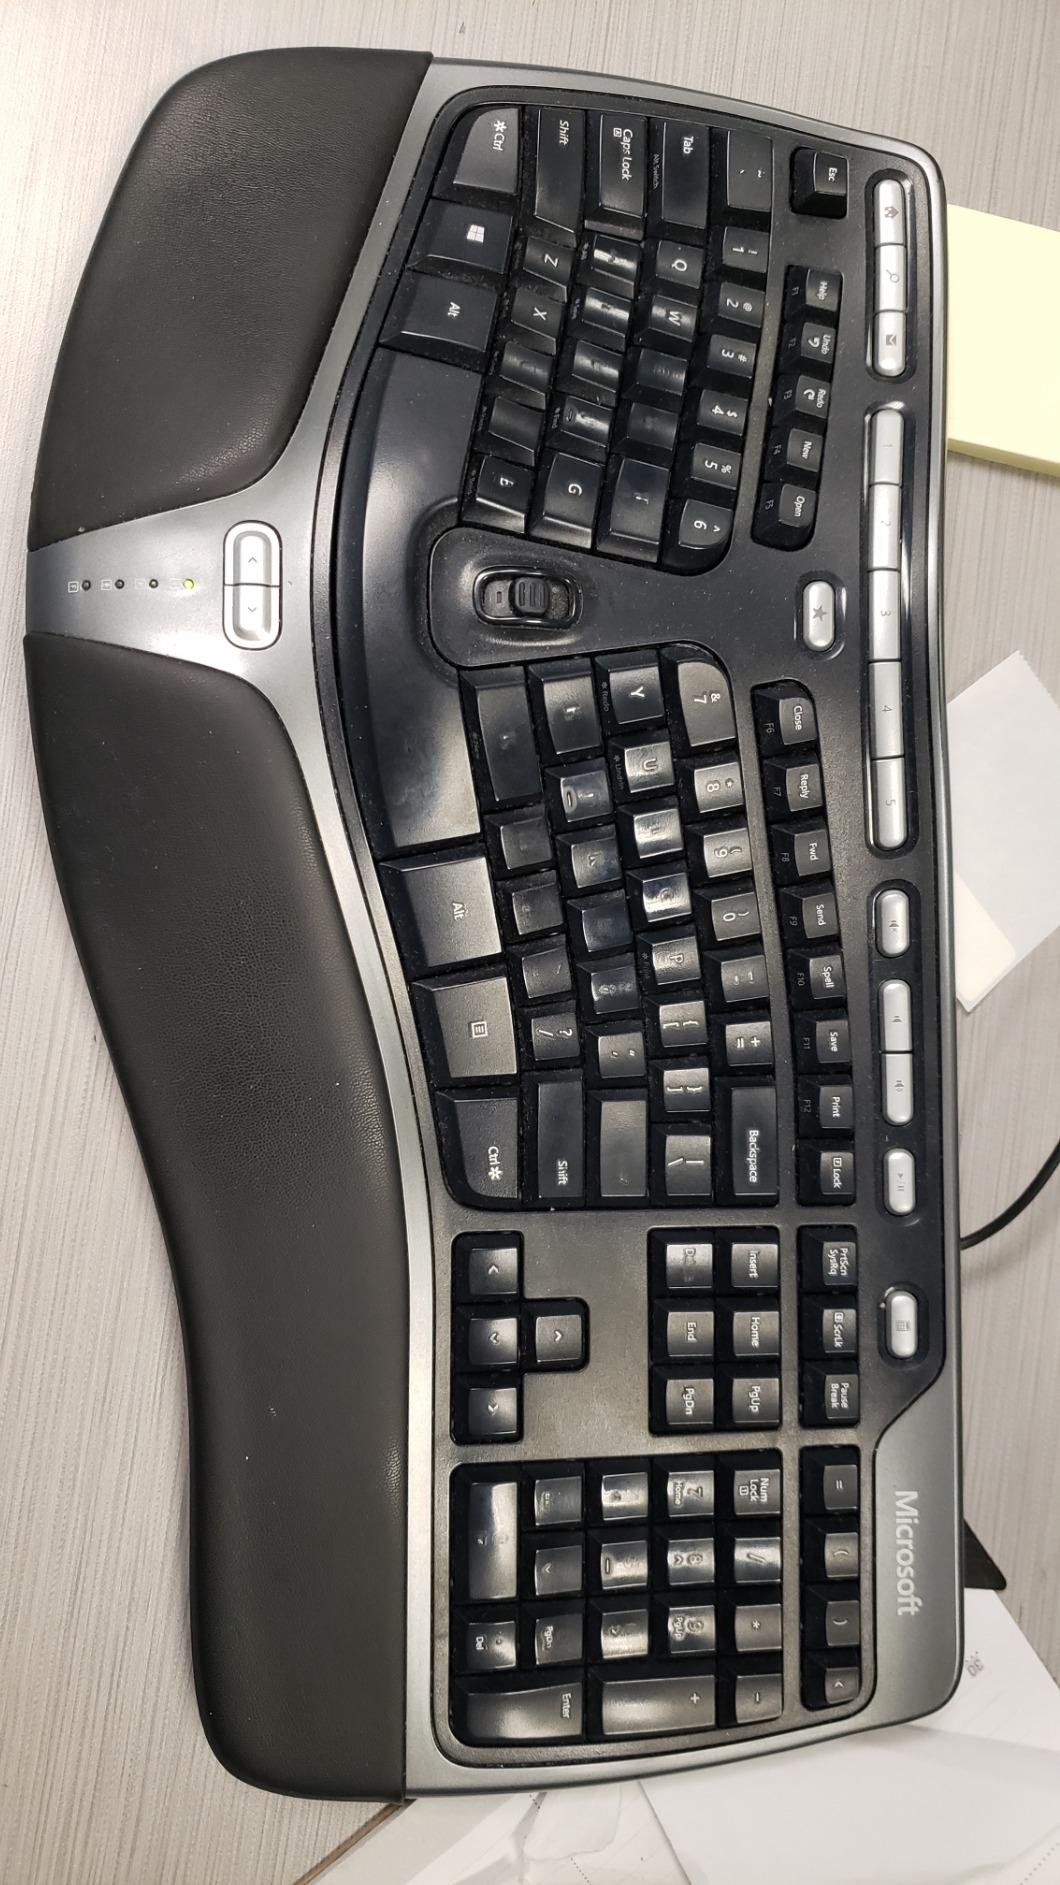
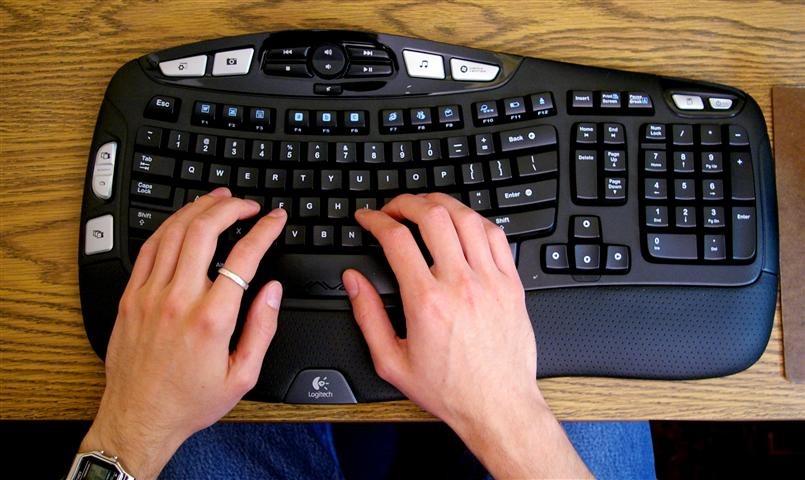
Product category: keyboard
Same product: no